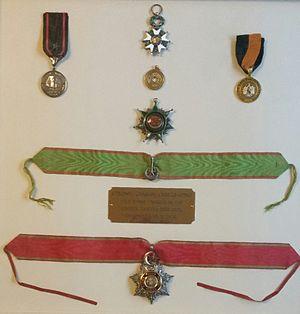
Charles Chaillé-Long était un soldat américain, avocat, explorateur, diplomate et auteur originaire de Princess Anne dans le Maryland. Il fut chargé de mission par l'armée des États-unis et l'armée égyptienne. Il explora l'Afrique centrale et la Corée. Il fut le deuxième Occidental à visiter le lac Victoria et est reconnu pour avoir découvert le lac Kyoga.